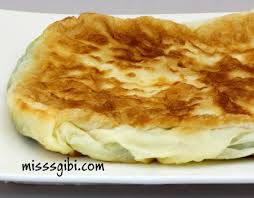
Yemek: gozleme